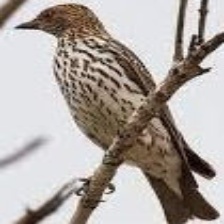
Species: VIOLET BACKED STARLING
Scientific name: CINNYRICINCLUS LEUCOGASTER